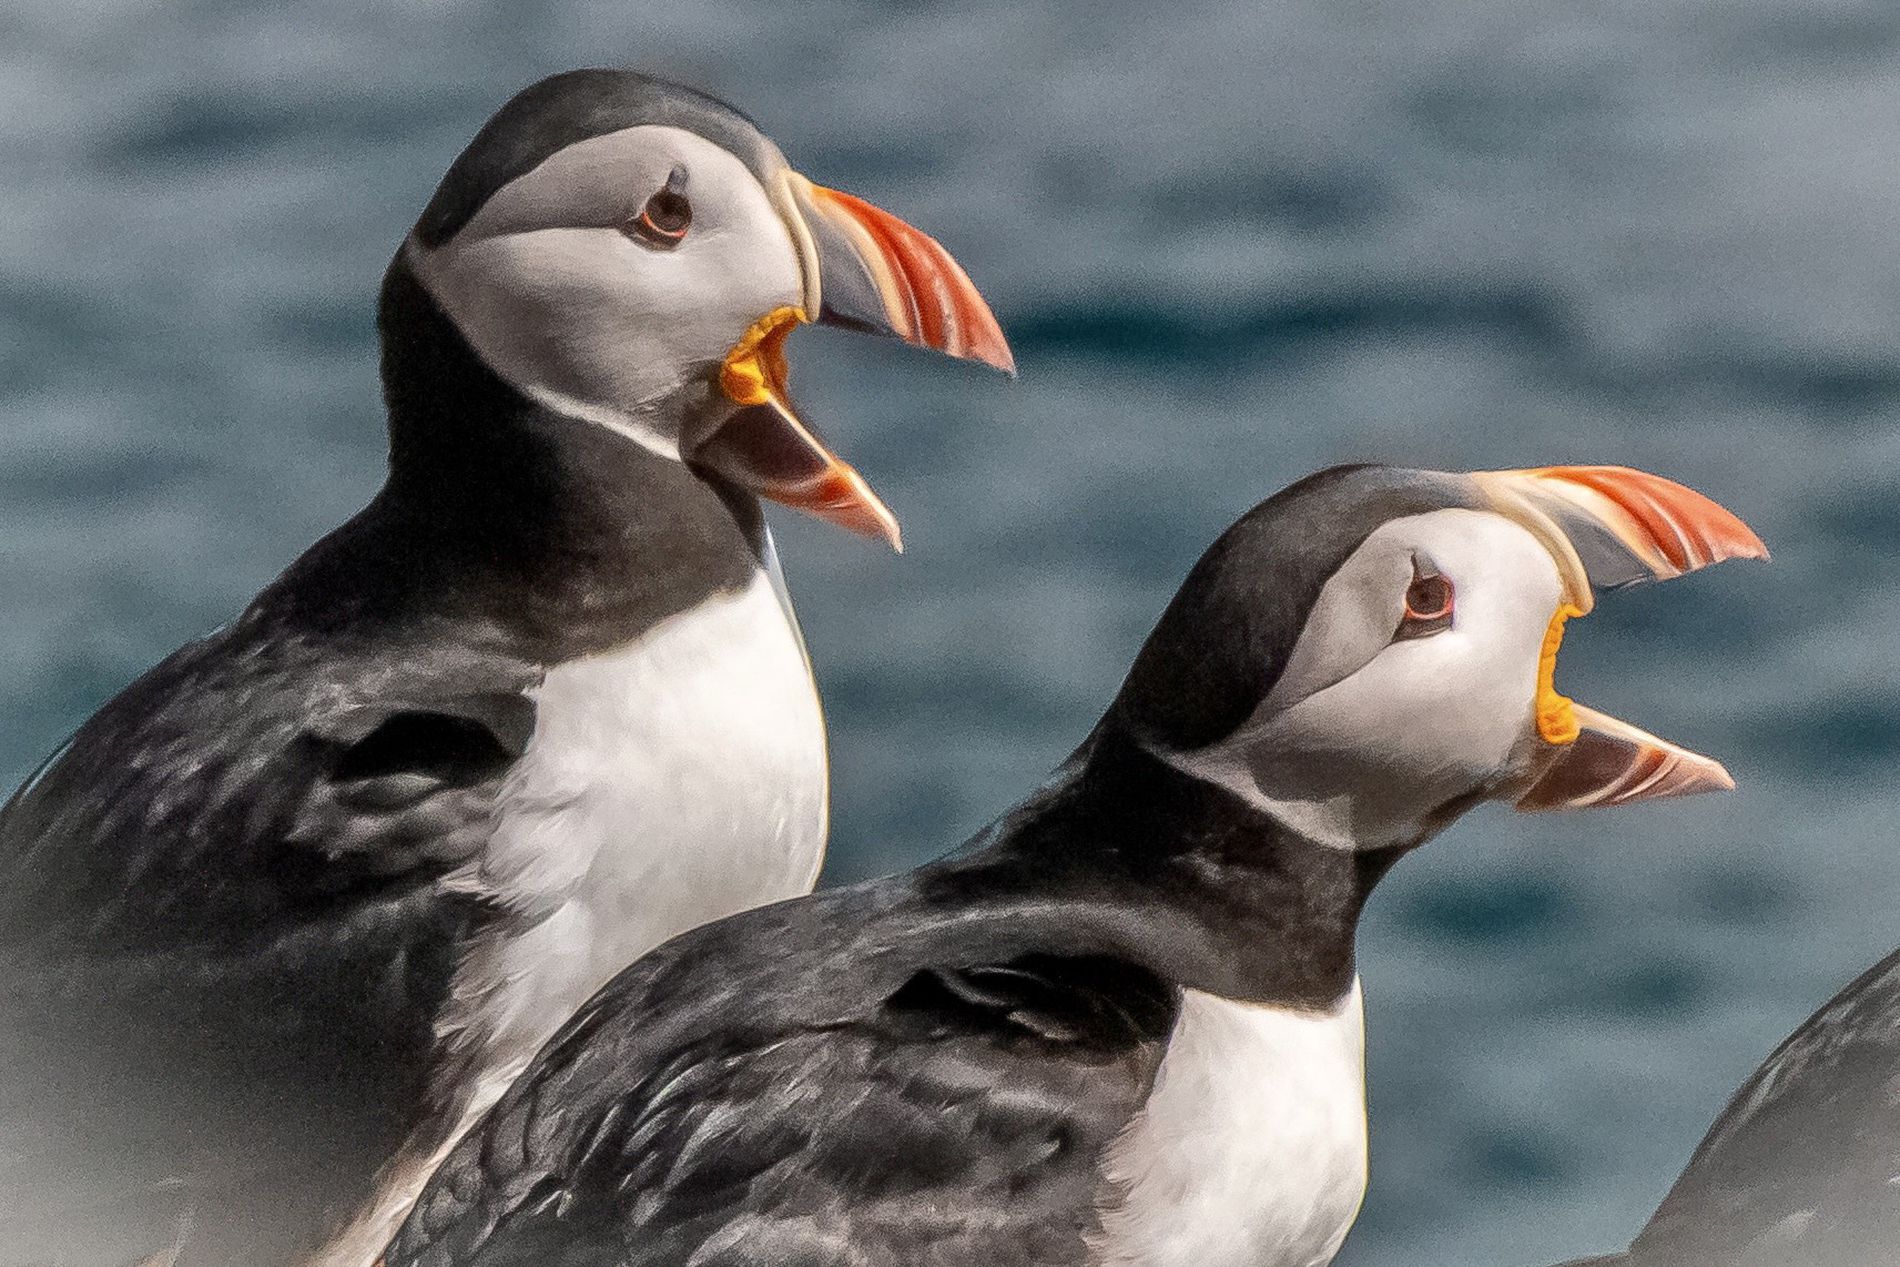
Puffins
Two puffins with open beaks are next to each other, with part of another puffin's back visible. The water is blurred in the background.
A close up shot taken during daytime captures puffins in a natural setting near the water. The color palette of cold blues, grays, and whites complemented by vibrant oranges and yellows, creates a playful scene.
Labels: Animal, Bird, Puffin, Beak, Water, Puffins, Beaks
Camera: Canon Canon EOS 70D
Lens: EF75-300mm f/4-5.6
Aperture: F14
Exposure: 1/2000 sec
ISO: 1000
Focal length: 155